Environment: real
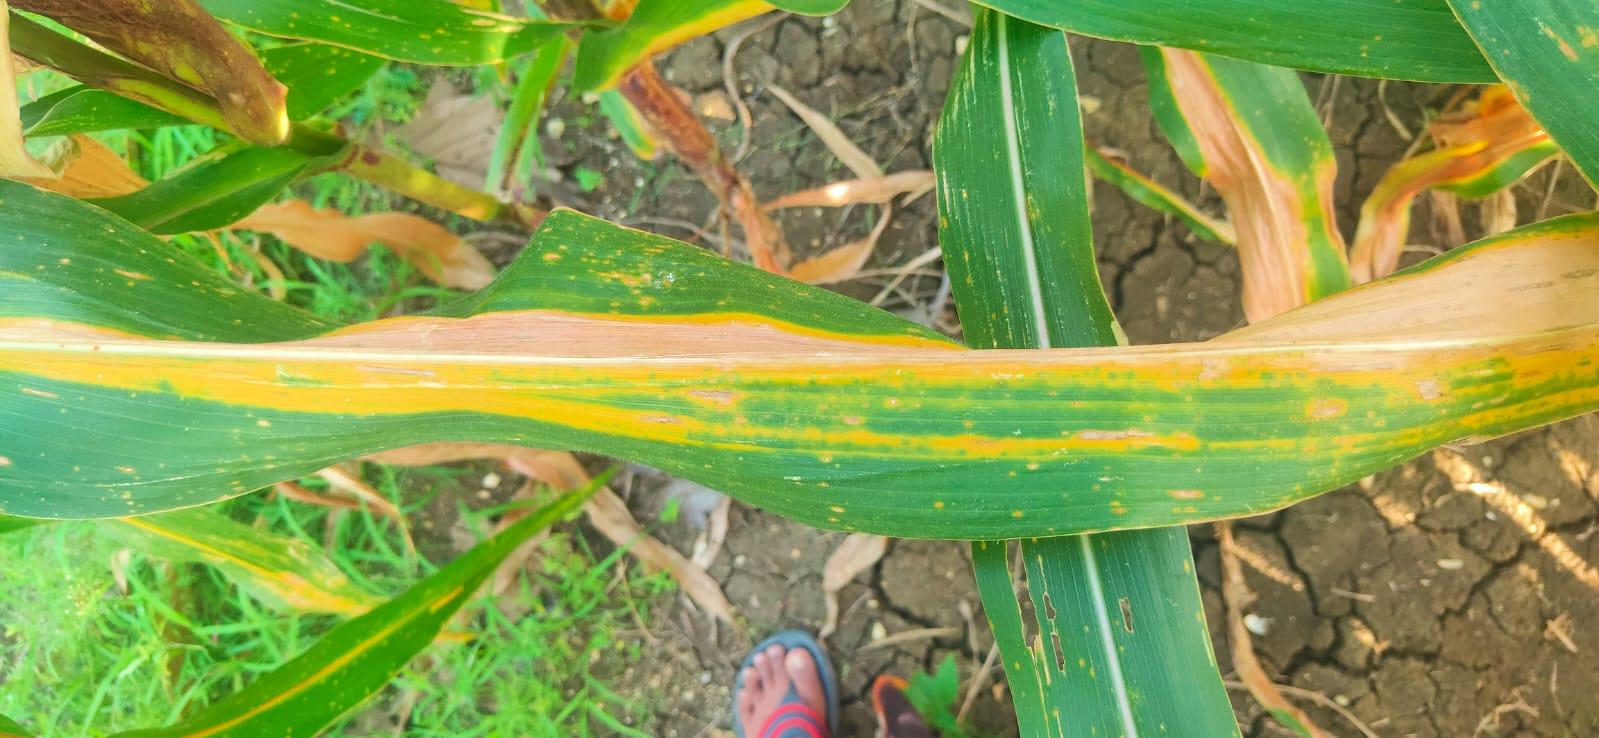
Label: nitrogen_deficiency